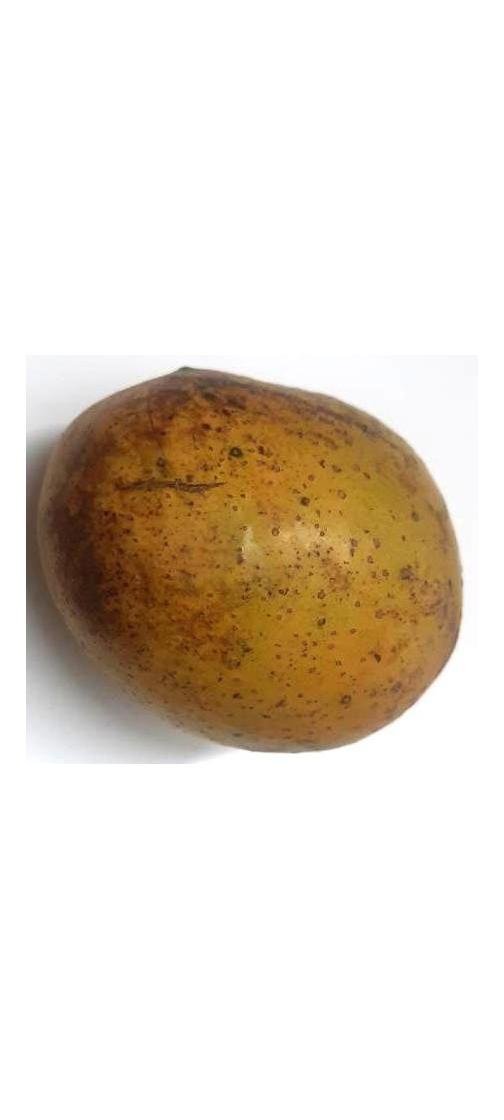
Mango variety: Gourmoti